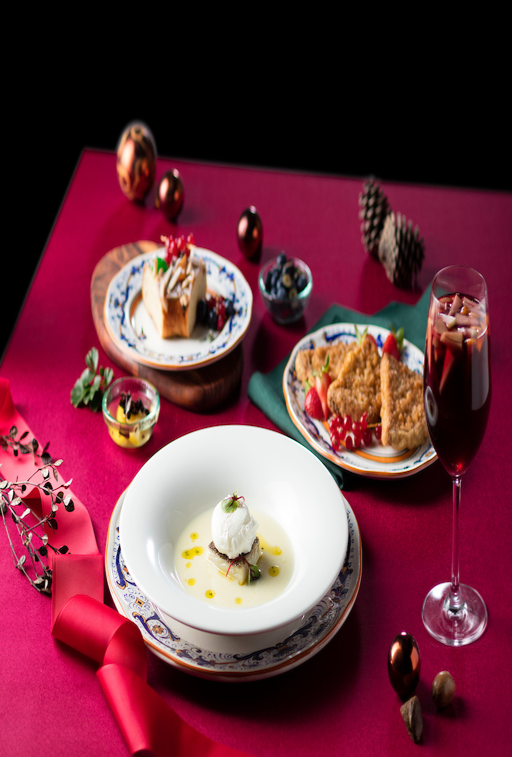
small dishes displayed on a table with red tablecloth .